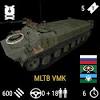
Label: MT_LB